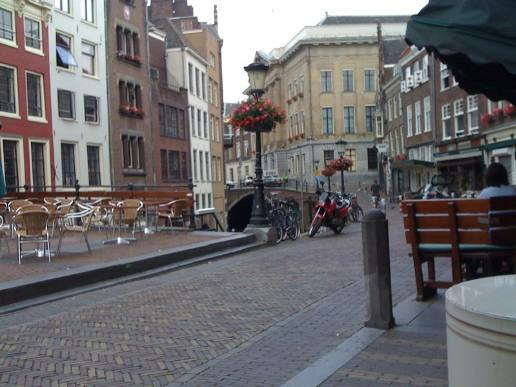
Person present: No